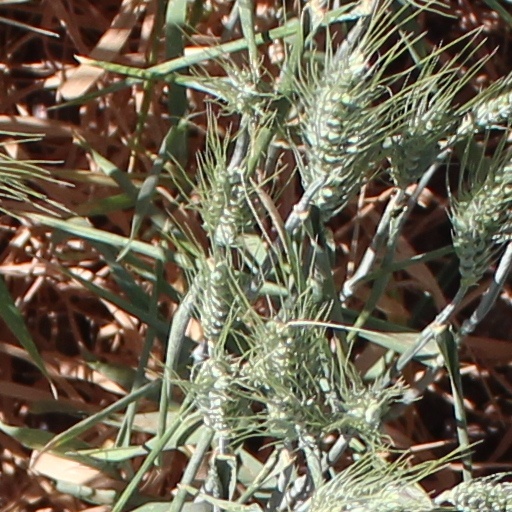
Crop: wheat